Sebenza

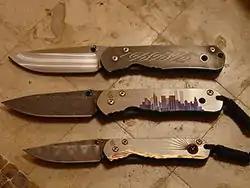
Three Sebenzas: Large Regular with ATS-34 Steel blade and a Large and Small Regulars featuring Damascus steel blades with computer engraved and anodized handles

The Sebenza is a folding pocket knife manufactured by Chris Reeve Knives of Boise, Idaho.